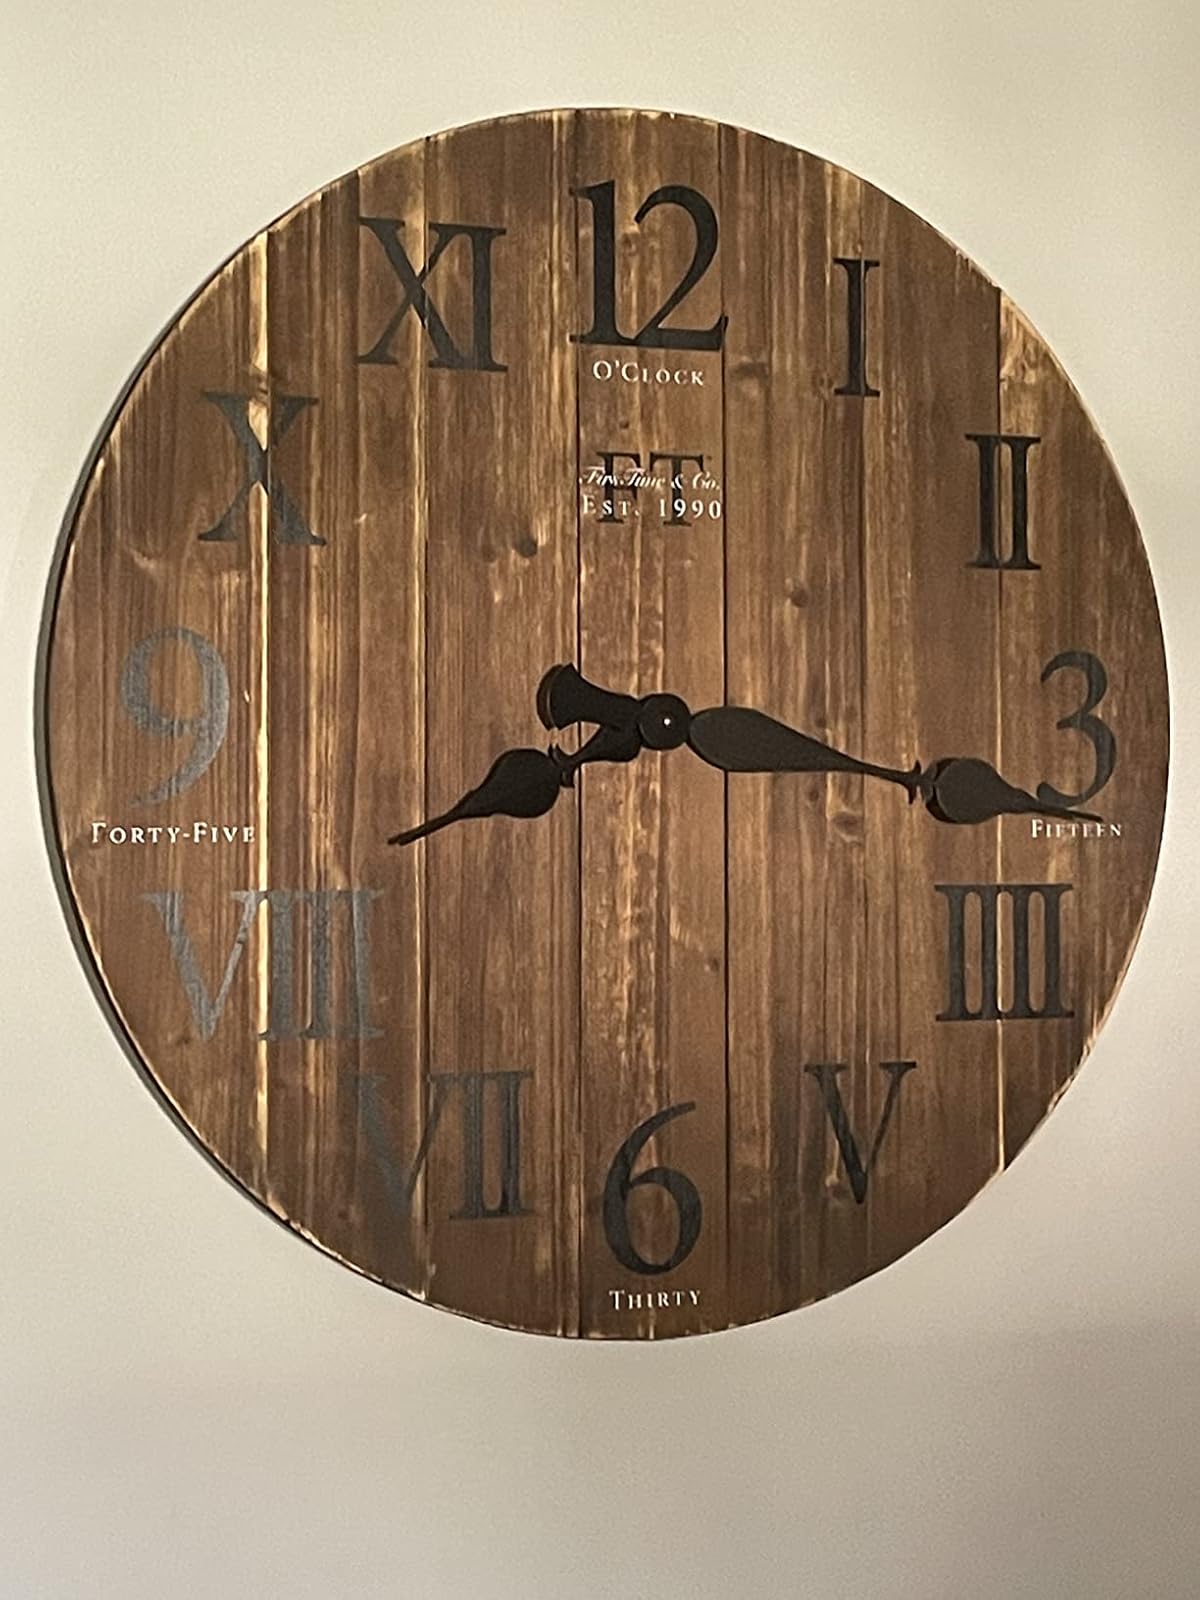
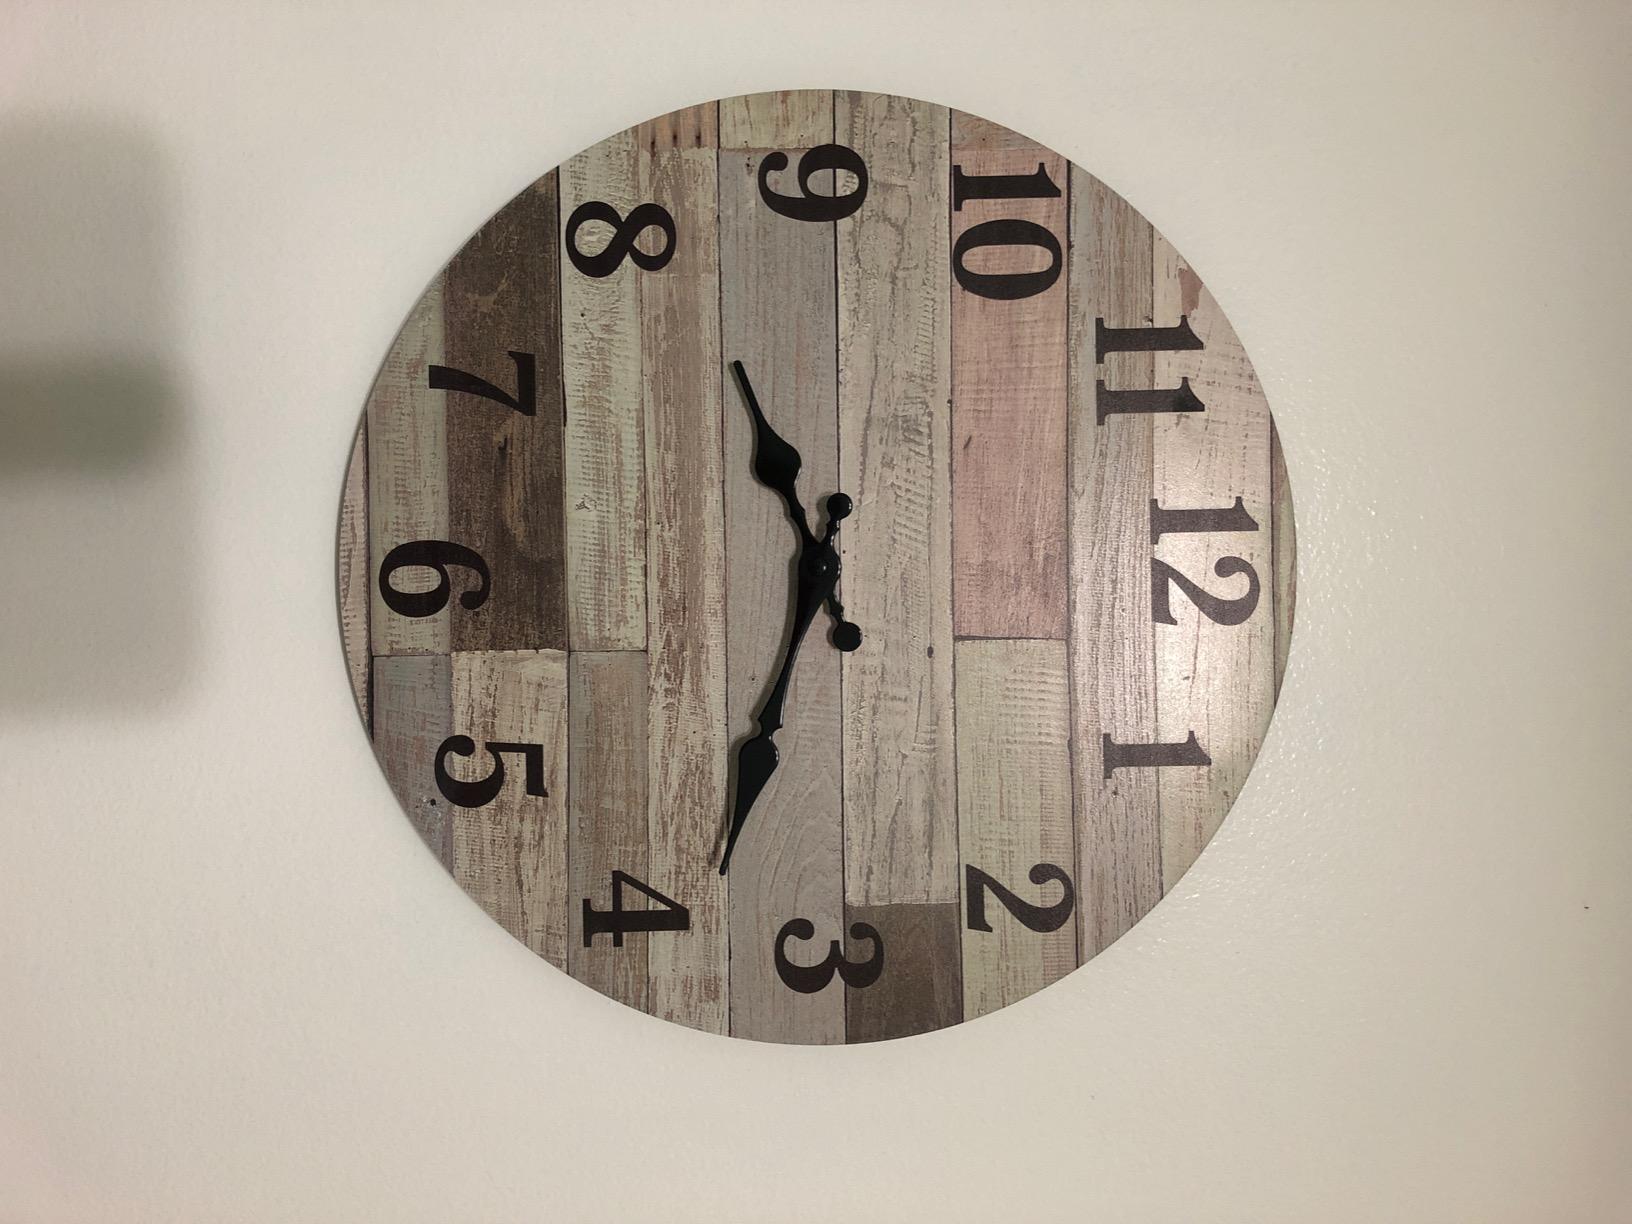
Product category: clock
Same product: no